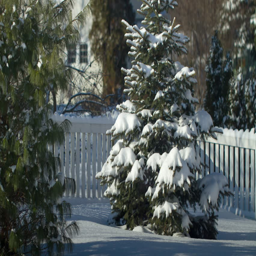
trees in winter snow , time lapse .